Dylan Fabre

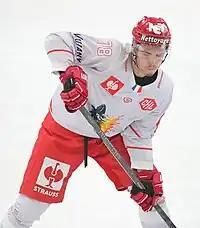
Dylan Fabre with the Brûleurs de Loups in 2022 in a Champions Hockey League game against Eisbären Berlin

In the 2017–18 season, Fabre played five games with Brûleurs de Loups of the French top division, Ligue Magnus. Fabre put up zero points and two penalty minutes. Brûleurs de Loups finished 2nd in the league. Fabre also played some U20 games and went on a 17-game loan with Les Grizzlys of the French 3rd division, where he put up 17 points.